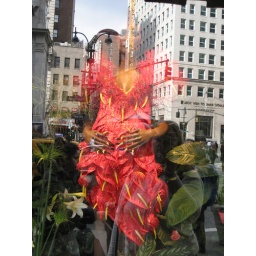
Dress made of flowers in the window at Macy's